Question: Please indicate a possible affordance area of swing_tennis_racket that can be used for holding
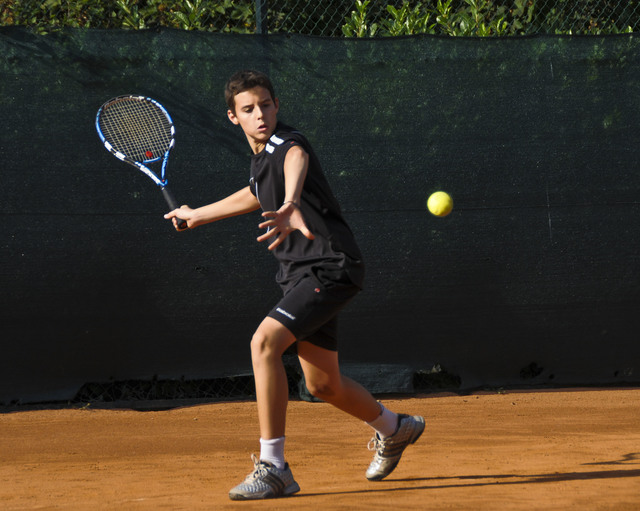
Answer: [153.616, 164, 191.533, 235.562]